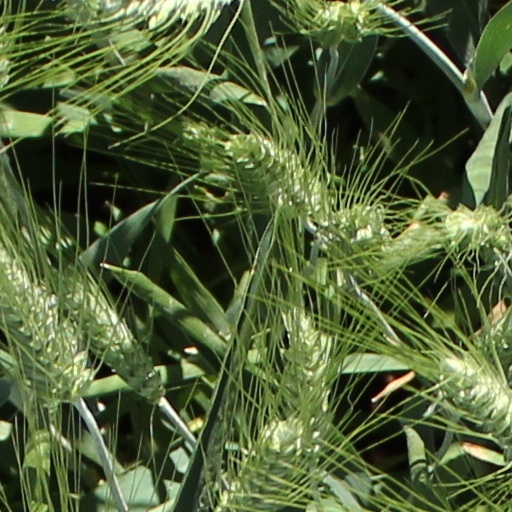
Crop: wheat